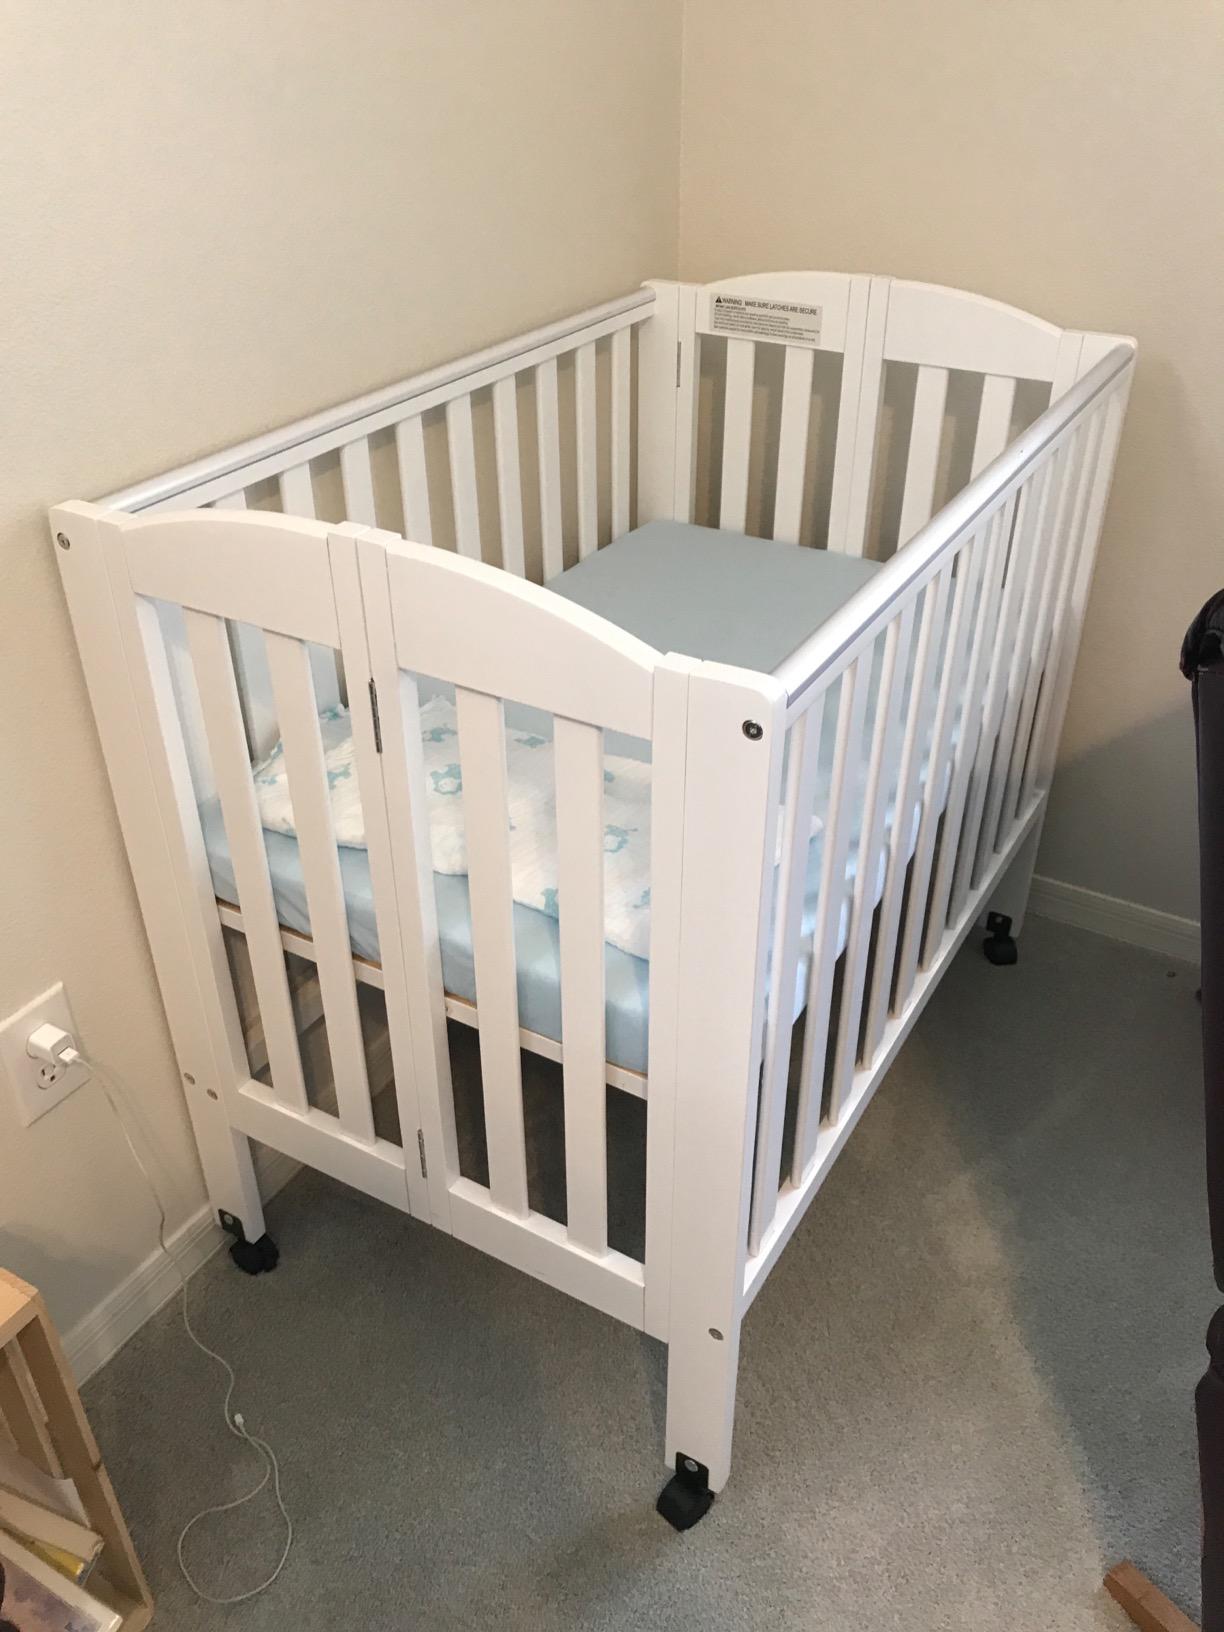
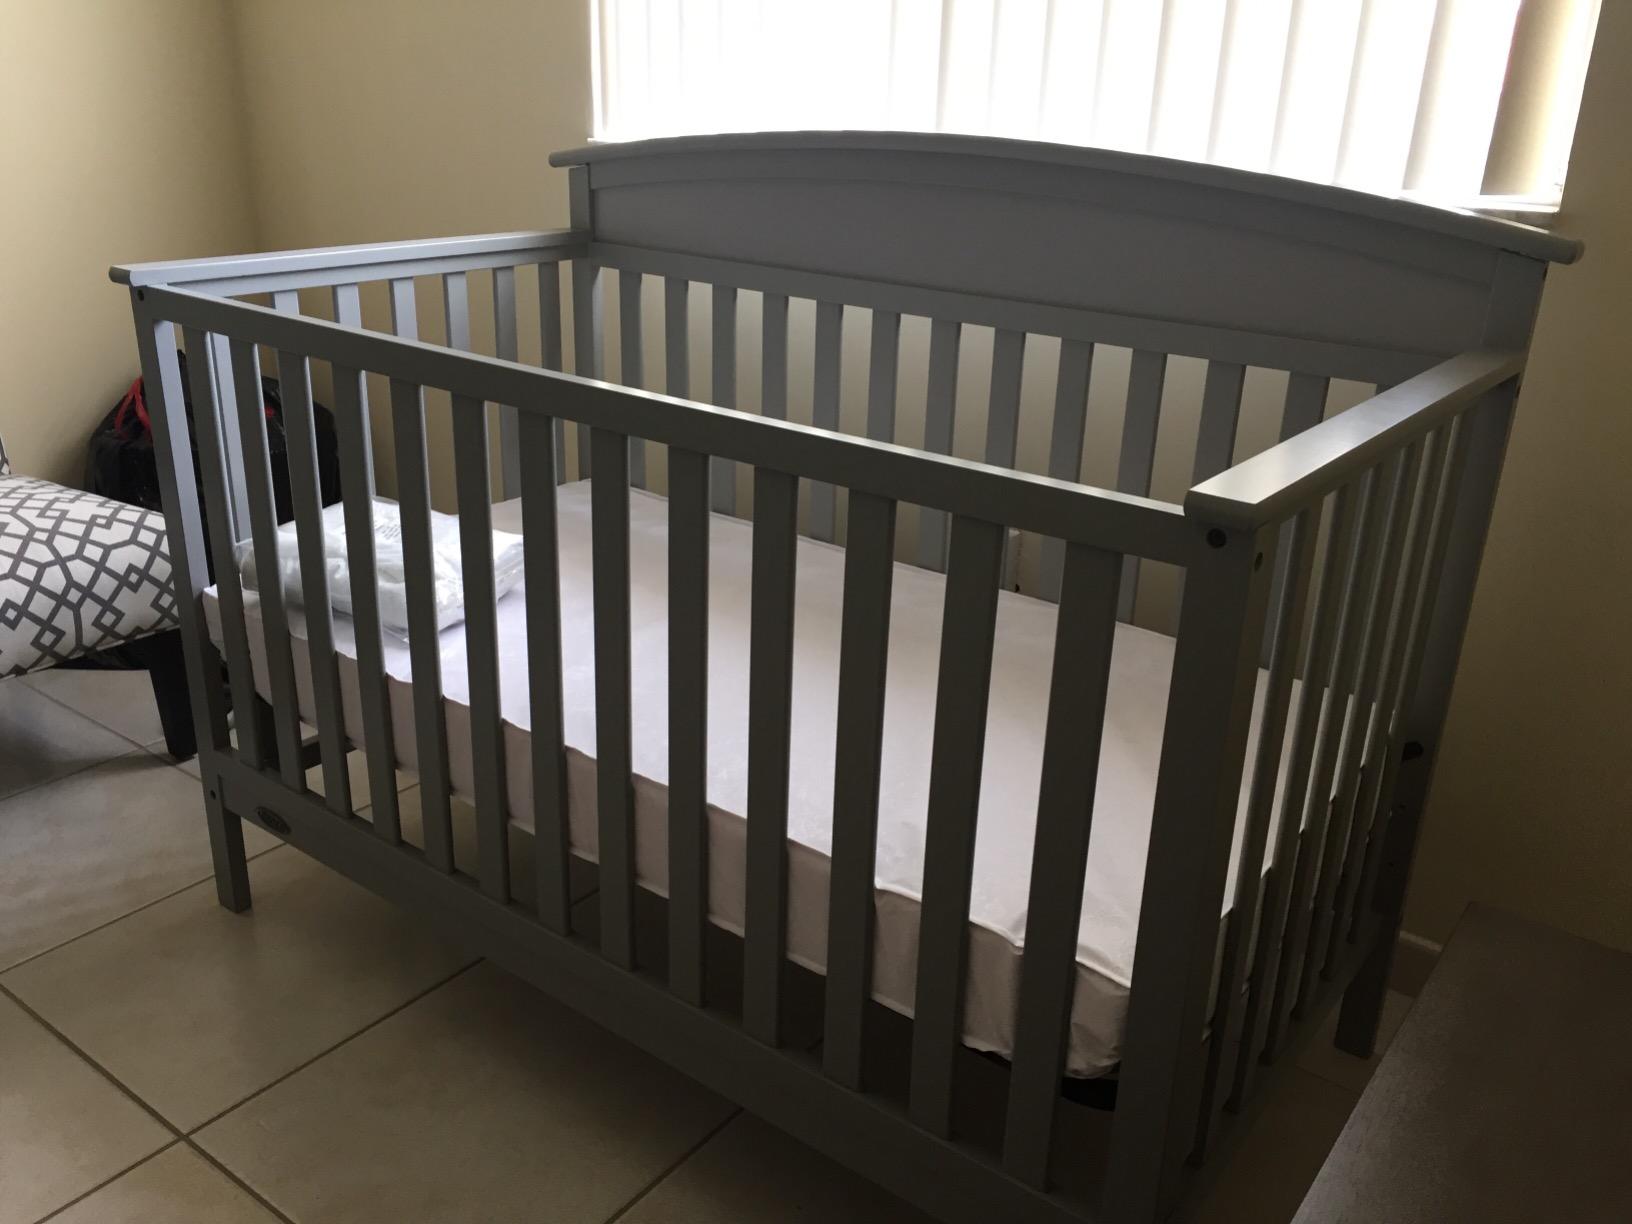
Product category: products_crib
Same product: no